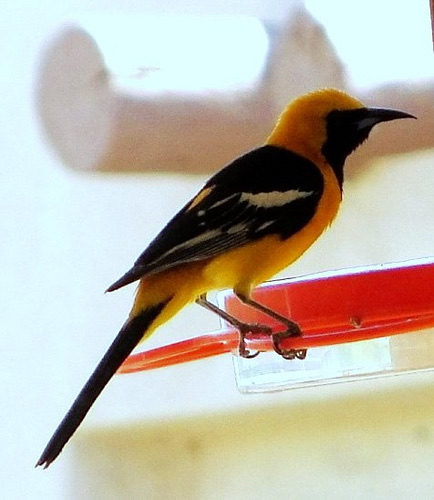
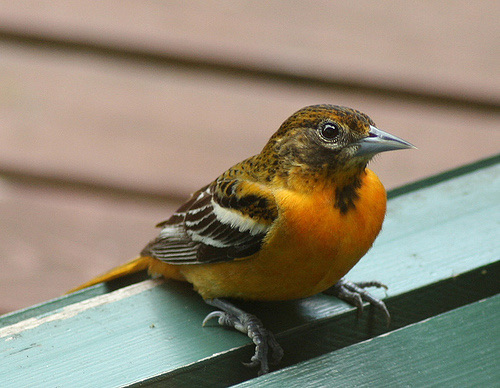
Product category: misc
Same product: yes